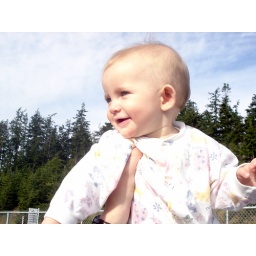
Emily in the sky with trees